Pumping Stations at the Nymphenburg Palace

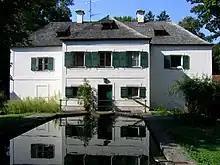
"Green Pumphouse"

The "Green Pumphouse" forms part of the "Dörfchen" (petit hameau) and is situated in the park on the southern canal where a marked drop in altitude to the central area of the park allowed the installation of water wheels. It was built in 1720 by Joseph Effner for Maximilian II Emanuel, Elector of Bavaria and contained pumps to supply water to the nearby "Badenburg". In 1762, it was renewed and further little houses were added containing a forge and dwellings for the pump attendant and other servants. In 1767, Francois Poitevin installed a wooden baroque pumping station pumping water to water towers from where the fountain in the "Large Parterre" was operated by gravity.